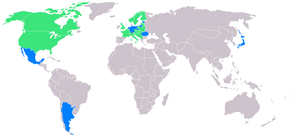
Les Jeux olympiques d'hiver de 1928, officiellement connus comme les IIᵉˢ Jeux olympiques d'hiver, ont lieu à Saint-Moritz en Suisse, du 11 au 19 février 1928. Ce sont les seuls Jeux olympiques d'hiver avant la seconde guerre mondiale à ne pas être organisés dans le même pays que les Jeux olympiques d'été, qui se déroulent la même année à Amsterdam, aux Pays-Bas. Ces Jeux sont marqués par des températures exceptionnellement chaudes pour la saison, qui atteignent 25 degrés. Cela perturbe beaucoup d'épreuves. Le 14 février, la course de patinage de vitesse de 10 000 mètres est annulée à cause des mauvaises conditions de la glace. Aucune compétition ne peut être disputée le lendemain à cause de la pluie et de la température qui est de 10 degrés. Cela entraîne de nombreux changements au programme des jours suivants.